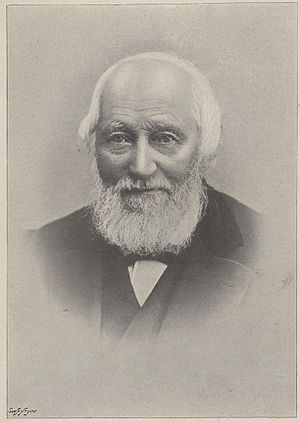
Svend Foyn
Svend Foyn var en norsk skibsreder. Foyn udviklede den moderne norske hvalfangst.